Thailand men's national goalball team

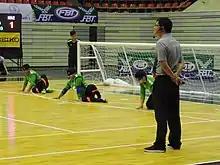
Thailand men's goalball team. Goalball at the IBSA Asia regional championships, Din Daeng, Bangkok, Thailand (Aug 2017).

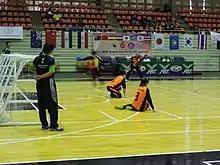
Thailand men's goalball team. Goalball at the IBSA Asia regional championships, Din Daeng, Bangkok, Thailand (Aug 2017).

The team competed in goalball region, and from January 2010 became part of the IBSA Asia-Pacific goalball competition region.